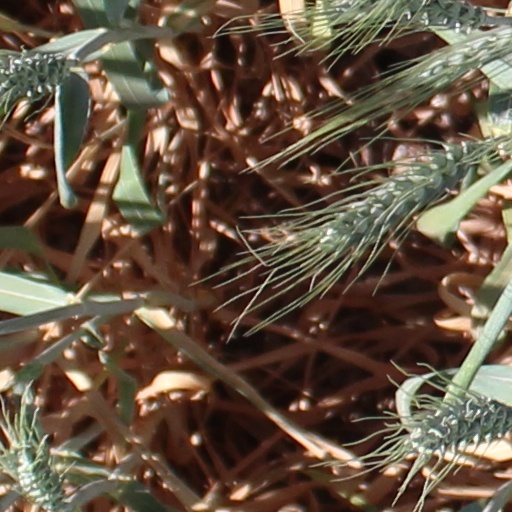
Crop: wheat